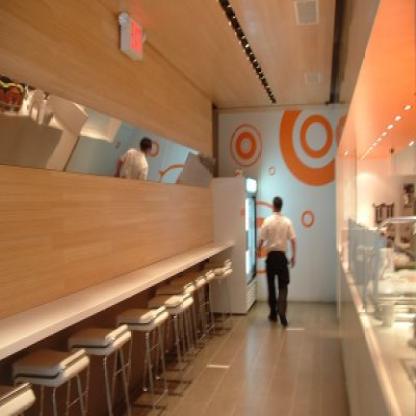
Scene: Indoor